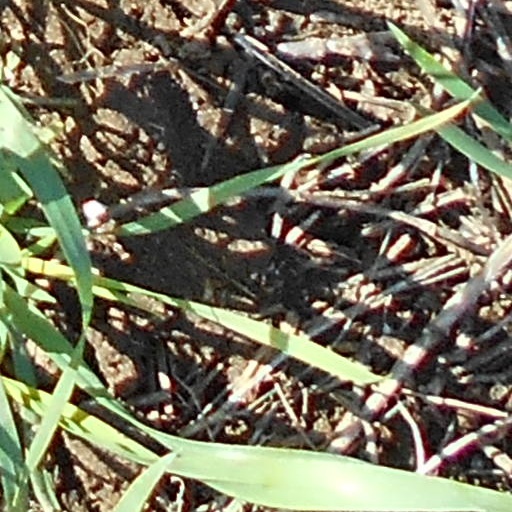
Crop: wheat